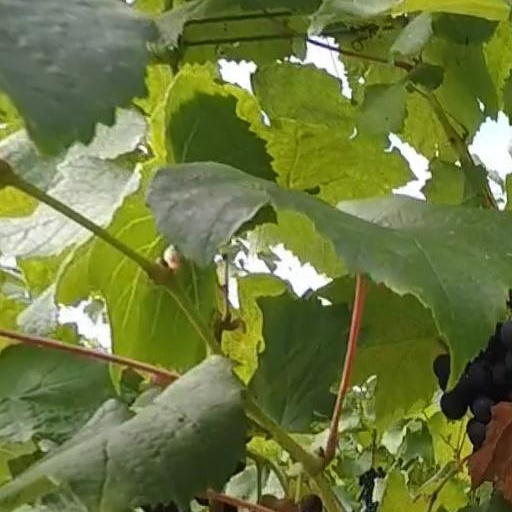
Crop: grape